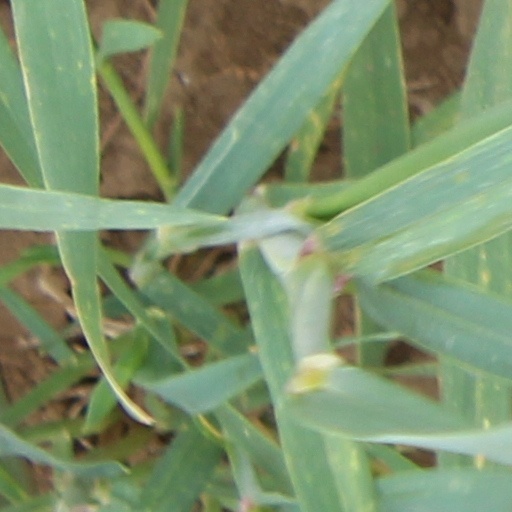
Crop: wheat